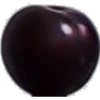
Label: cherry_wax_black